Gisela Getty

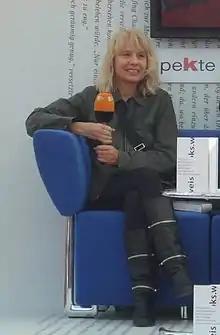
Getty in 2008

Gisela Martine Getty (née Schmidt; born 3 April 1949) is a German photographer, film director, designer, and author. She is known for her involvement in the German 1968 movement, along with her late sister, Jutta Winkelmann.